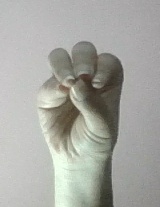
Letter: ha